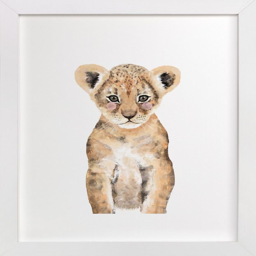
website category by person in beautiful frame options and a variety of sizes .